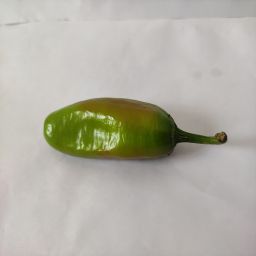
Crop: New Mexico Green Chile
Quality: Ripe